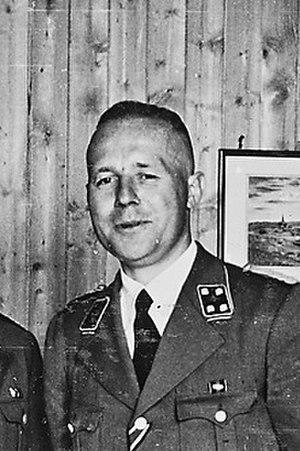
Gerhard Friedrich Ernst Flesch est un lieutenant-colonel et fonctionnaire SS allemand. Après la Seconde Guerre mondiale, il fut jugé, reconnu coupable et exécuté pour ses crimes commis envers les membres de la résistance norvégienne lors de l'occupation allemande de la Norvège entre 1940 et 1945.